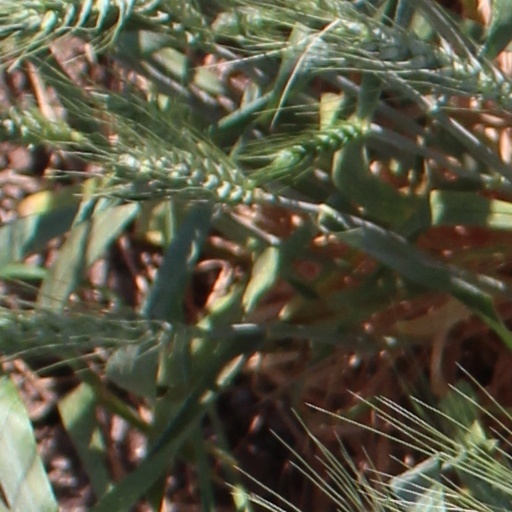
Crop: wheat